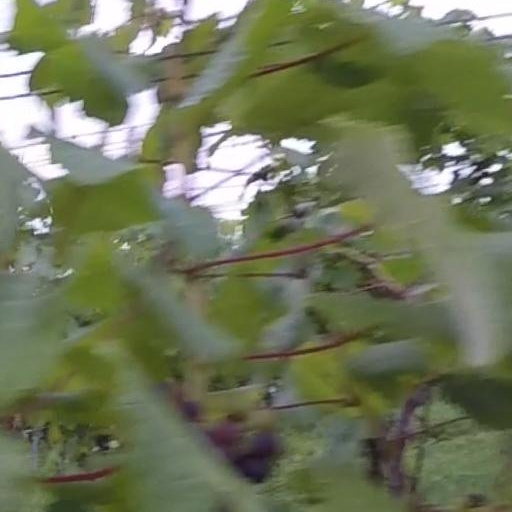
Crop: grape